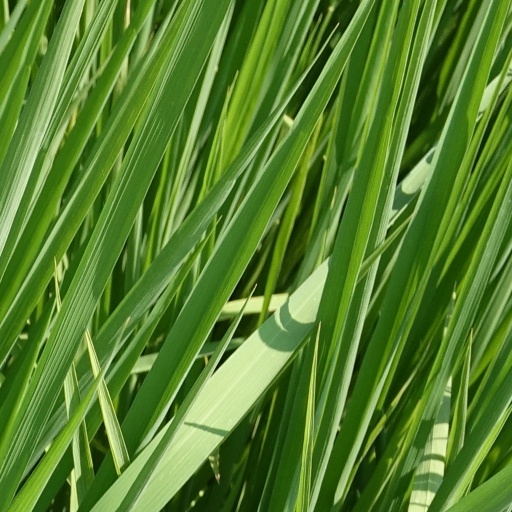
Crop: rice